The Church of Jesus Christ of Latter-day Saints in England

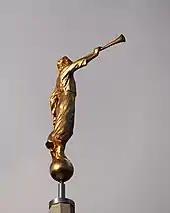
Angel Moroni atop the temple spire (2015)

In 1838, Joseph Smith announced that the Quorum of the Twelve should travel to the United Kingdom on a mission. They arrived between January and April 1840. Among the church's first apostles to arrive was Wilford Woodruff who, in March 1840, was introduced to leaders of the United Brethren and began preaching to their congregation. A constable had been sent by the rector of the parish with a warrant to arrest him. At the close of the meeting, seven people offered themselves for baptism, including four preachers and the constable. Within 18 days, two of the most influential members of the United Brethren, John Benbow and Thomas Knighton, were baptised. 30 days later, Woodruff had baptised 45 preachers and 160 members of the United Brethren, who put into his hands their Gadfield Elm Chapel and 45 houses licensed for preaching. By 1841, nearly 1,800 additional people had converted, including all but one of the 600 United Brethren. The Gadfield Elm Chapel became the church's first chapel in the United Kingdom and is the oldest extant chapel of the LDS Church. It was restored between 1994 and 2000.